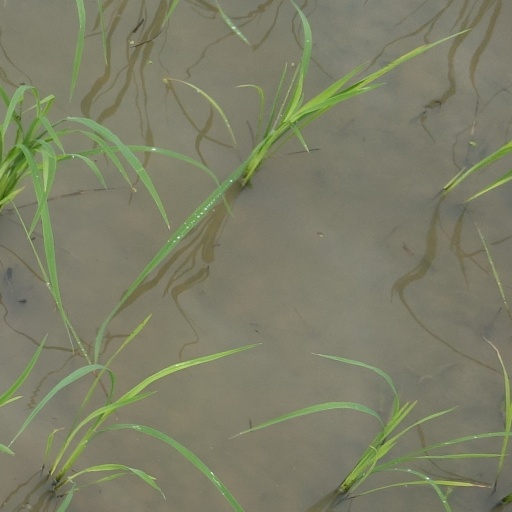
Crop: rice